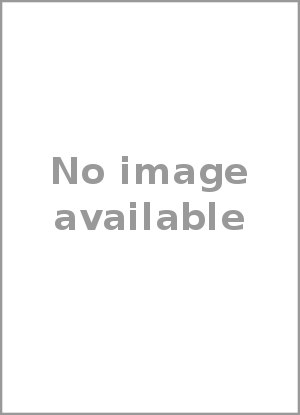
Hadstens historie / Historiske bygninger / Hadsten Kro
"Hadsten Kro som den ser i ud i 2013, hvor den i dag huser revisionsvirksomheden ""Kvist & Jensen"".